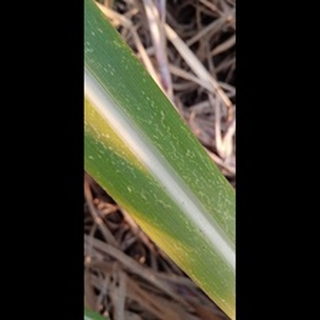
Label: sugarcane_mosaic